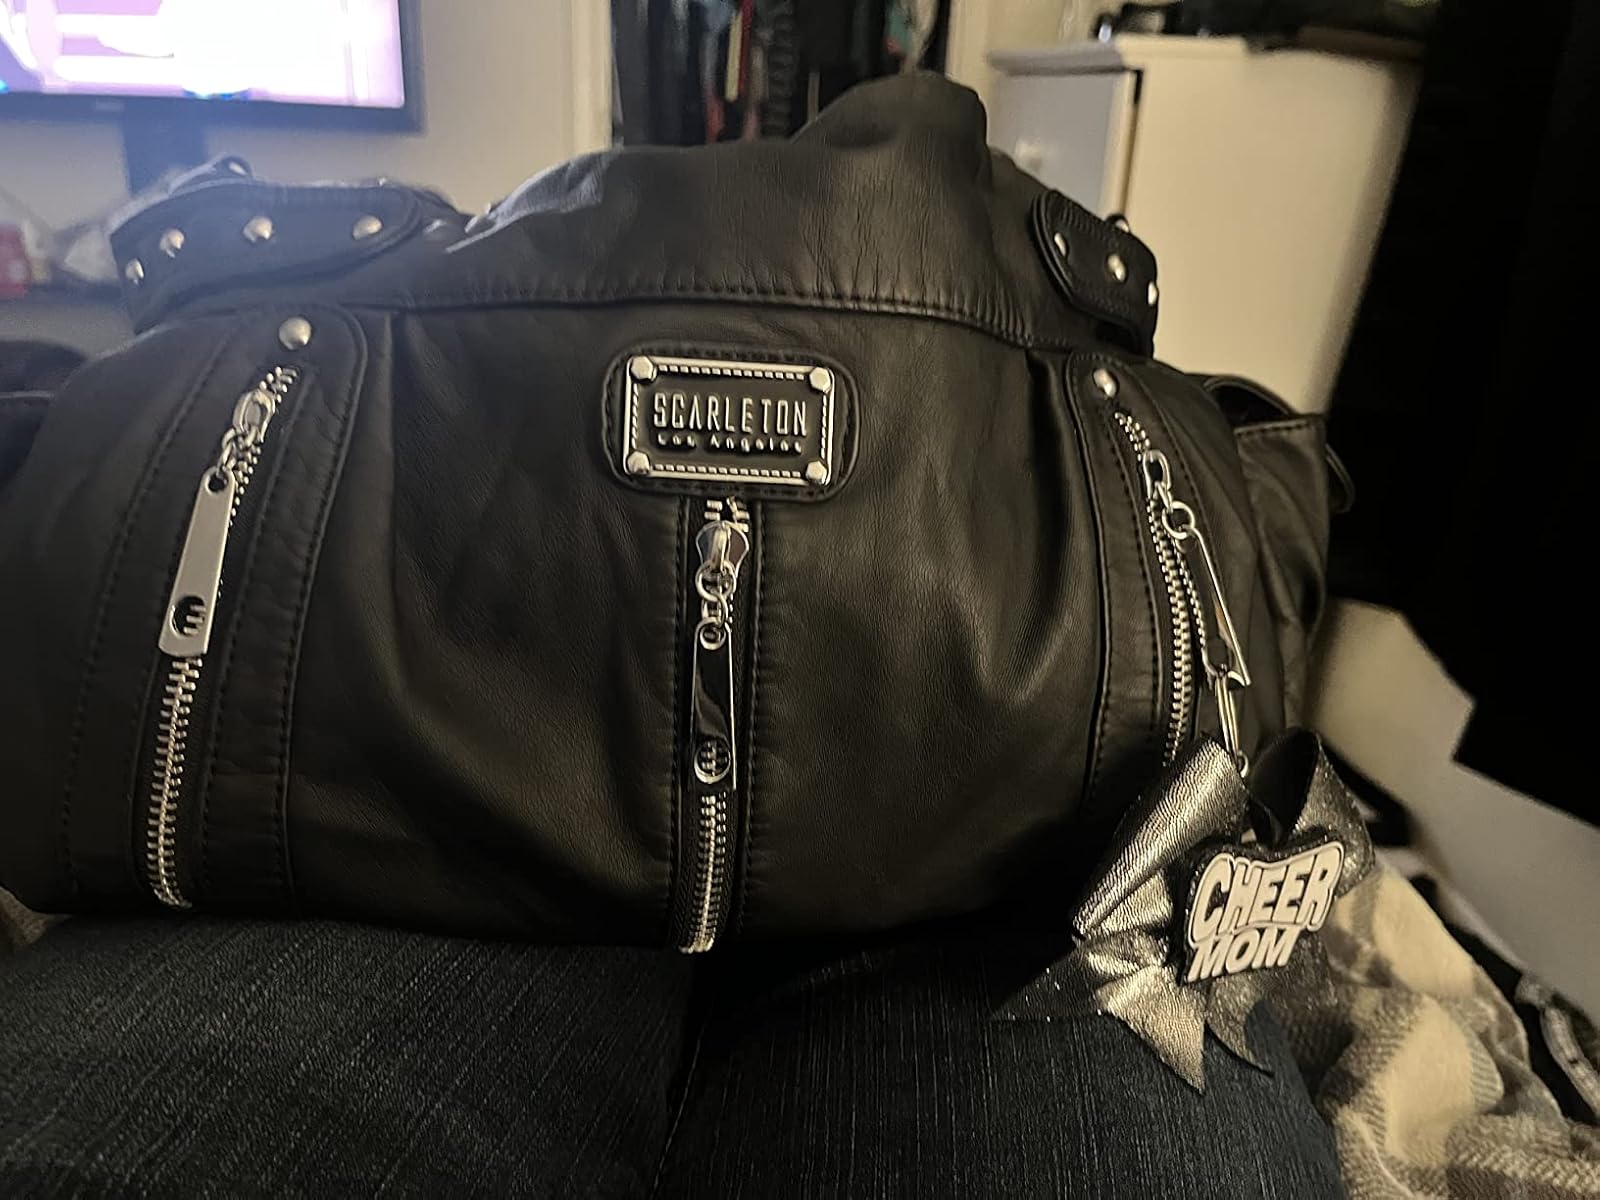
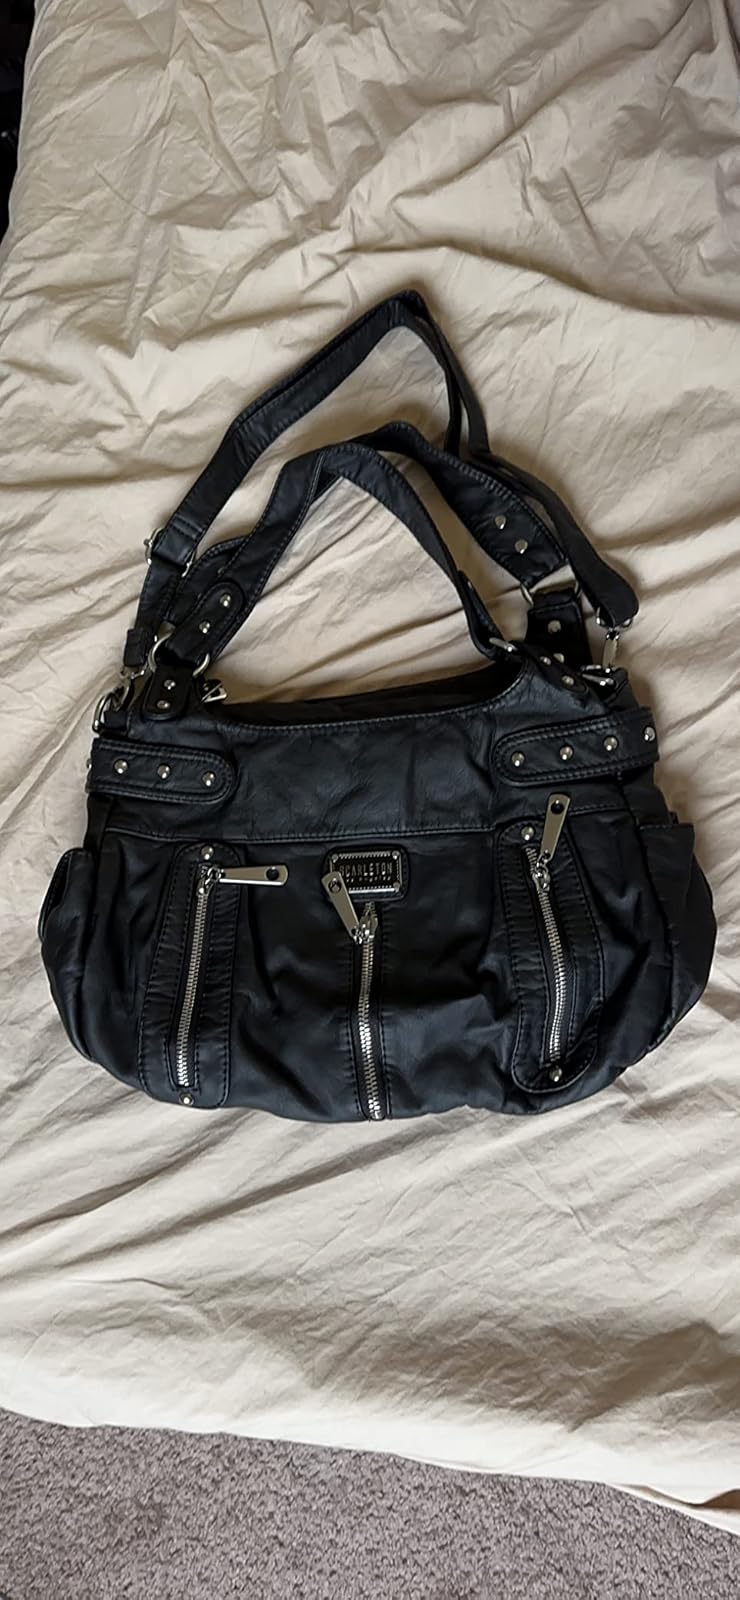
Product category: accessories_handbag
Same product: yes